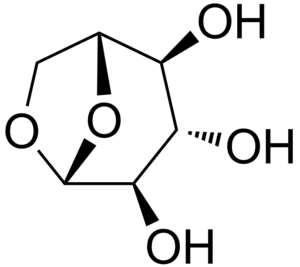
Le lévoglucosan est un composé organique à six atomes de carbone, formé par pyrolyse de glucides comme l'amidon ou la cellulose. De ce fait, le lévoglucosan est utilisé comme traceur chimique de la combustion d'une quelconque fraction de la biomasse lorsqu'il s'agit d'étudier la composition chimique de l'atmosphère, en particulier sa teneur en particules fines en suspension.